Póvoa de Varzim

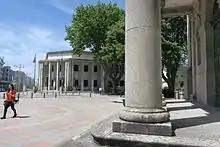
Palace of Justice in Largo das Dores. It houses the Central civil court for six municipalities of Greater Porto.

The first healthcare structure, the "Santa Casa da Misericórdia da Póvoa de Varzim" (Holy House of Mercy), opened in 1756. The hospitals of the city are the São Pedro Pescador Hospital (state-run) in Largo das Dores and the privately held "Hospital da Luz Póvoa de Varzim" (notable private hospital previously known as "Clipóvoa") in Rua Manuel I street. The public hospital suffers from a lack of bed spaces. Due to this, it underwent expansion works and there is an ongoing plan to build a modern hospital on the border between the cities of Póvoa de Varzim and Vila do Conde, to serve the population of both municipalities. The "Centro de Saúde da Póvoa de Varzim" (Health Centre) is a public primary care building that has extensions in the main suburbs.